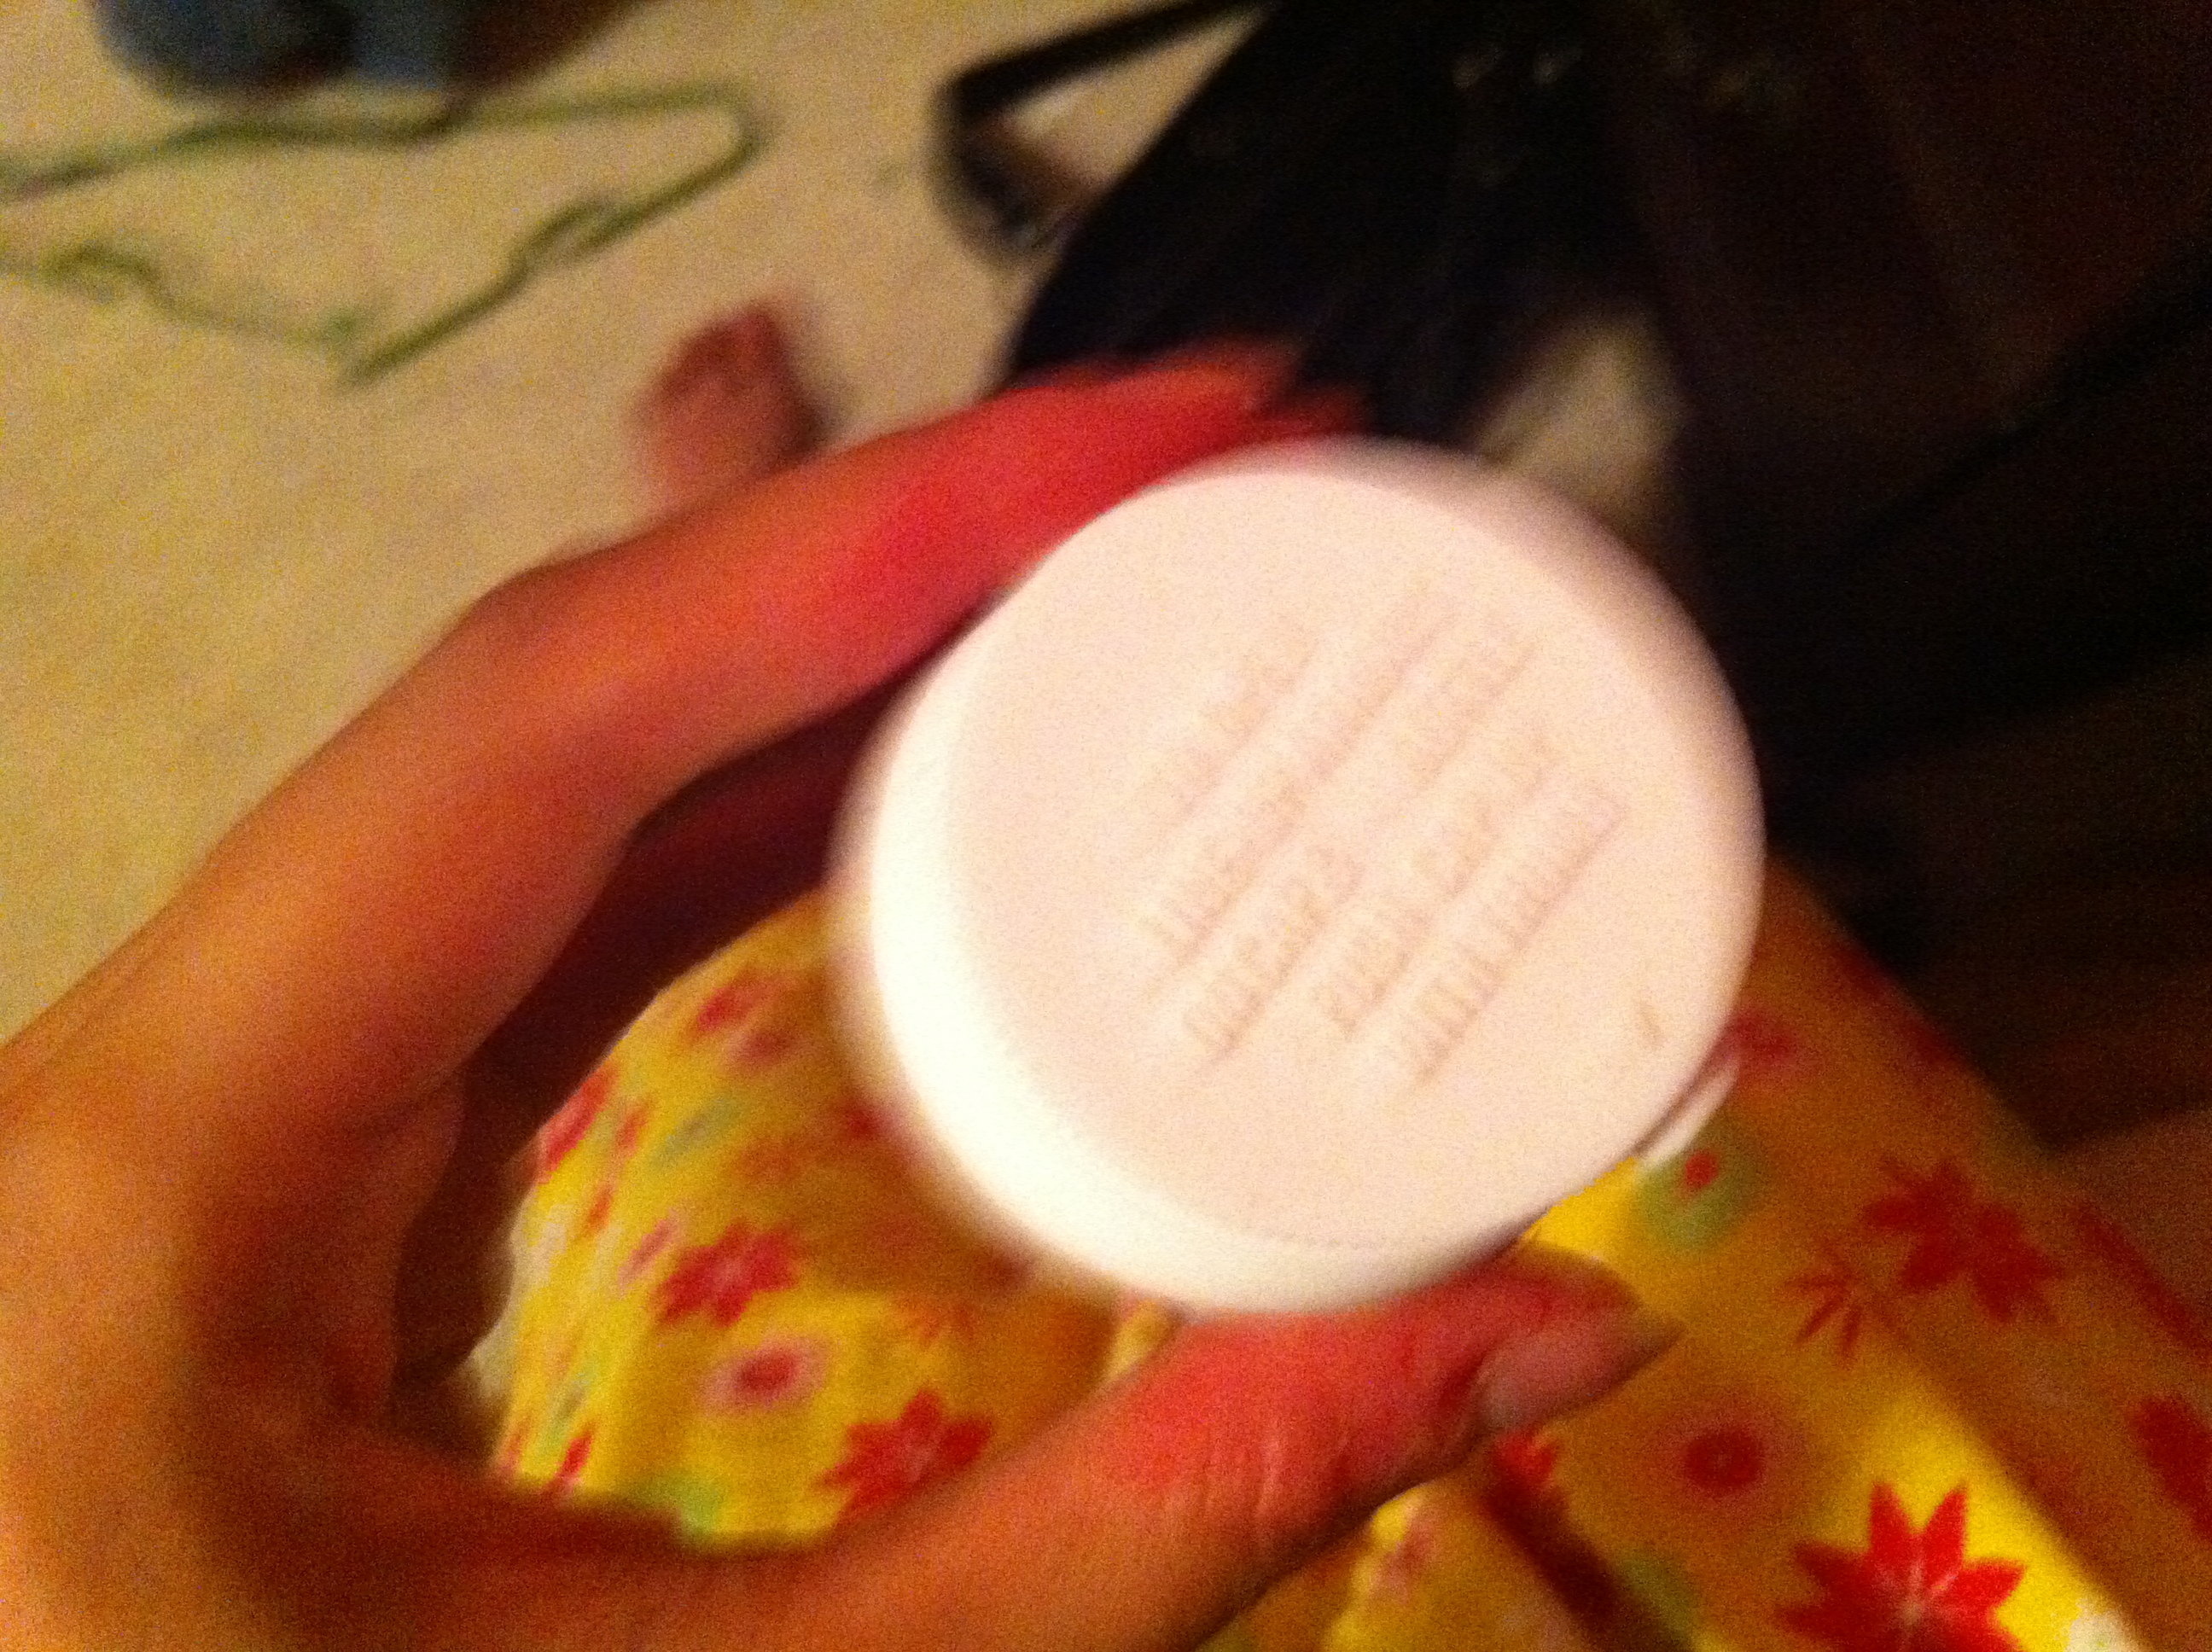Question: is this ibuprofin or tylenol
Answer: unanswerable